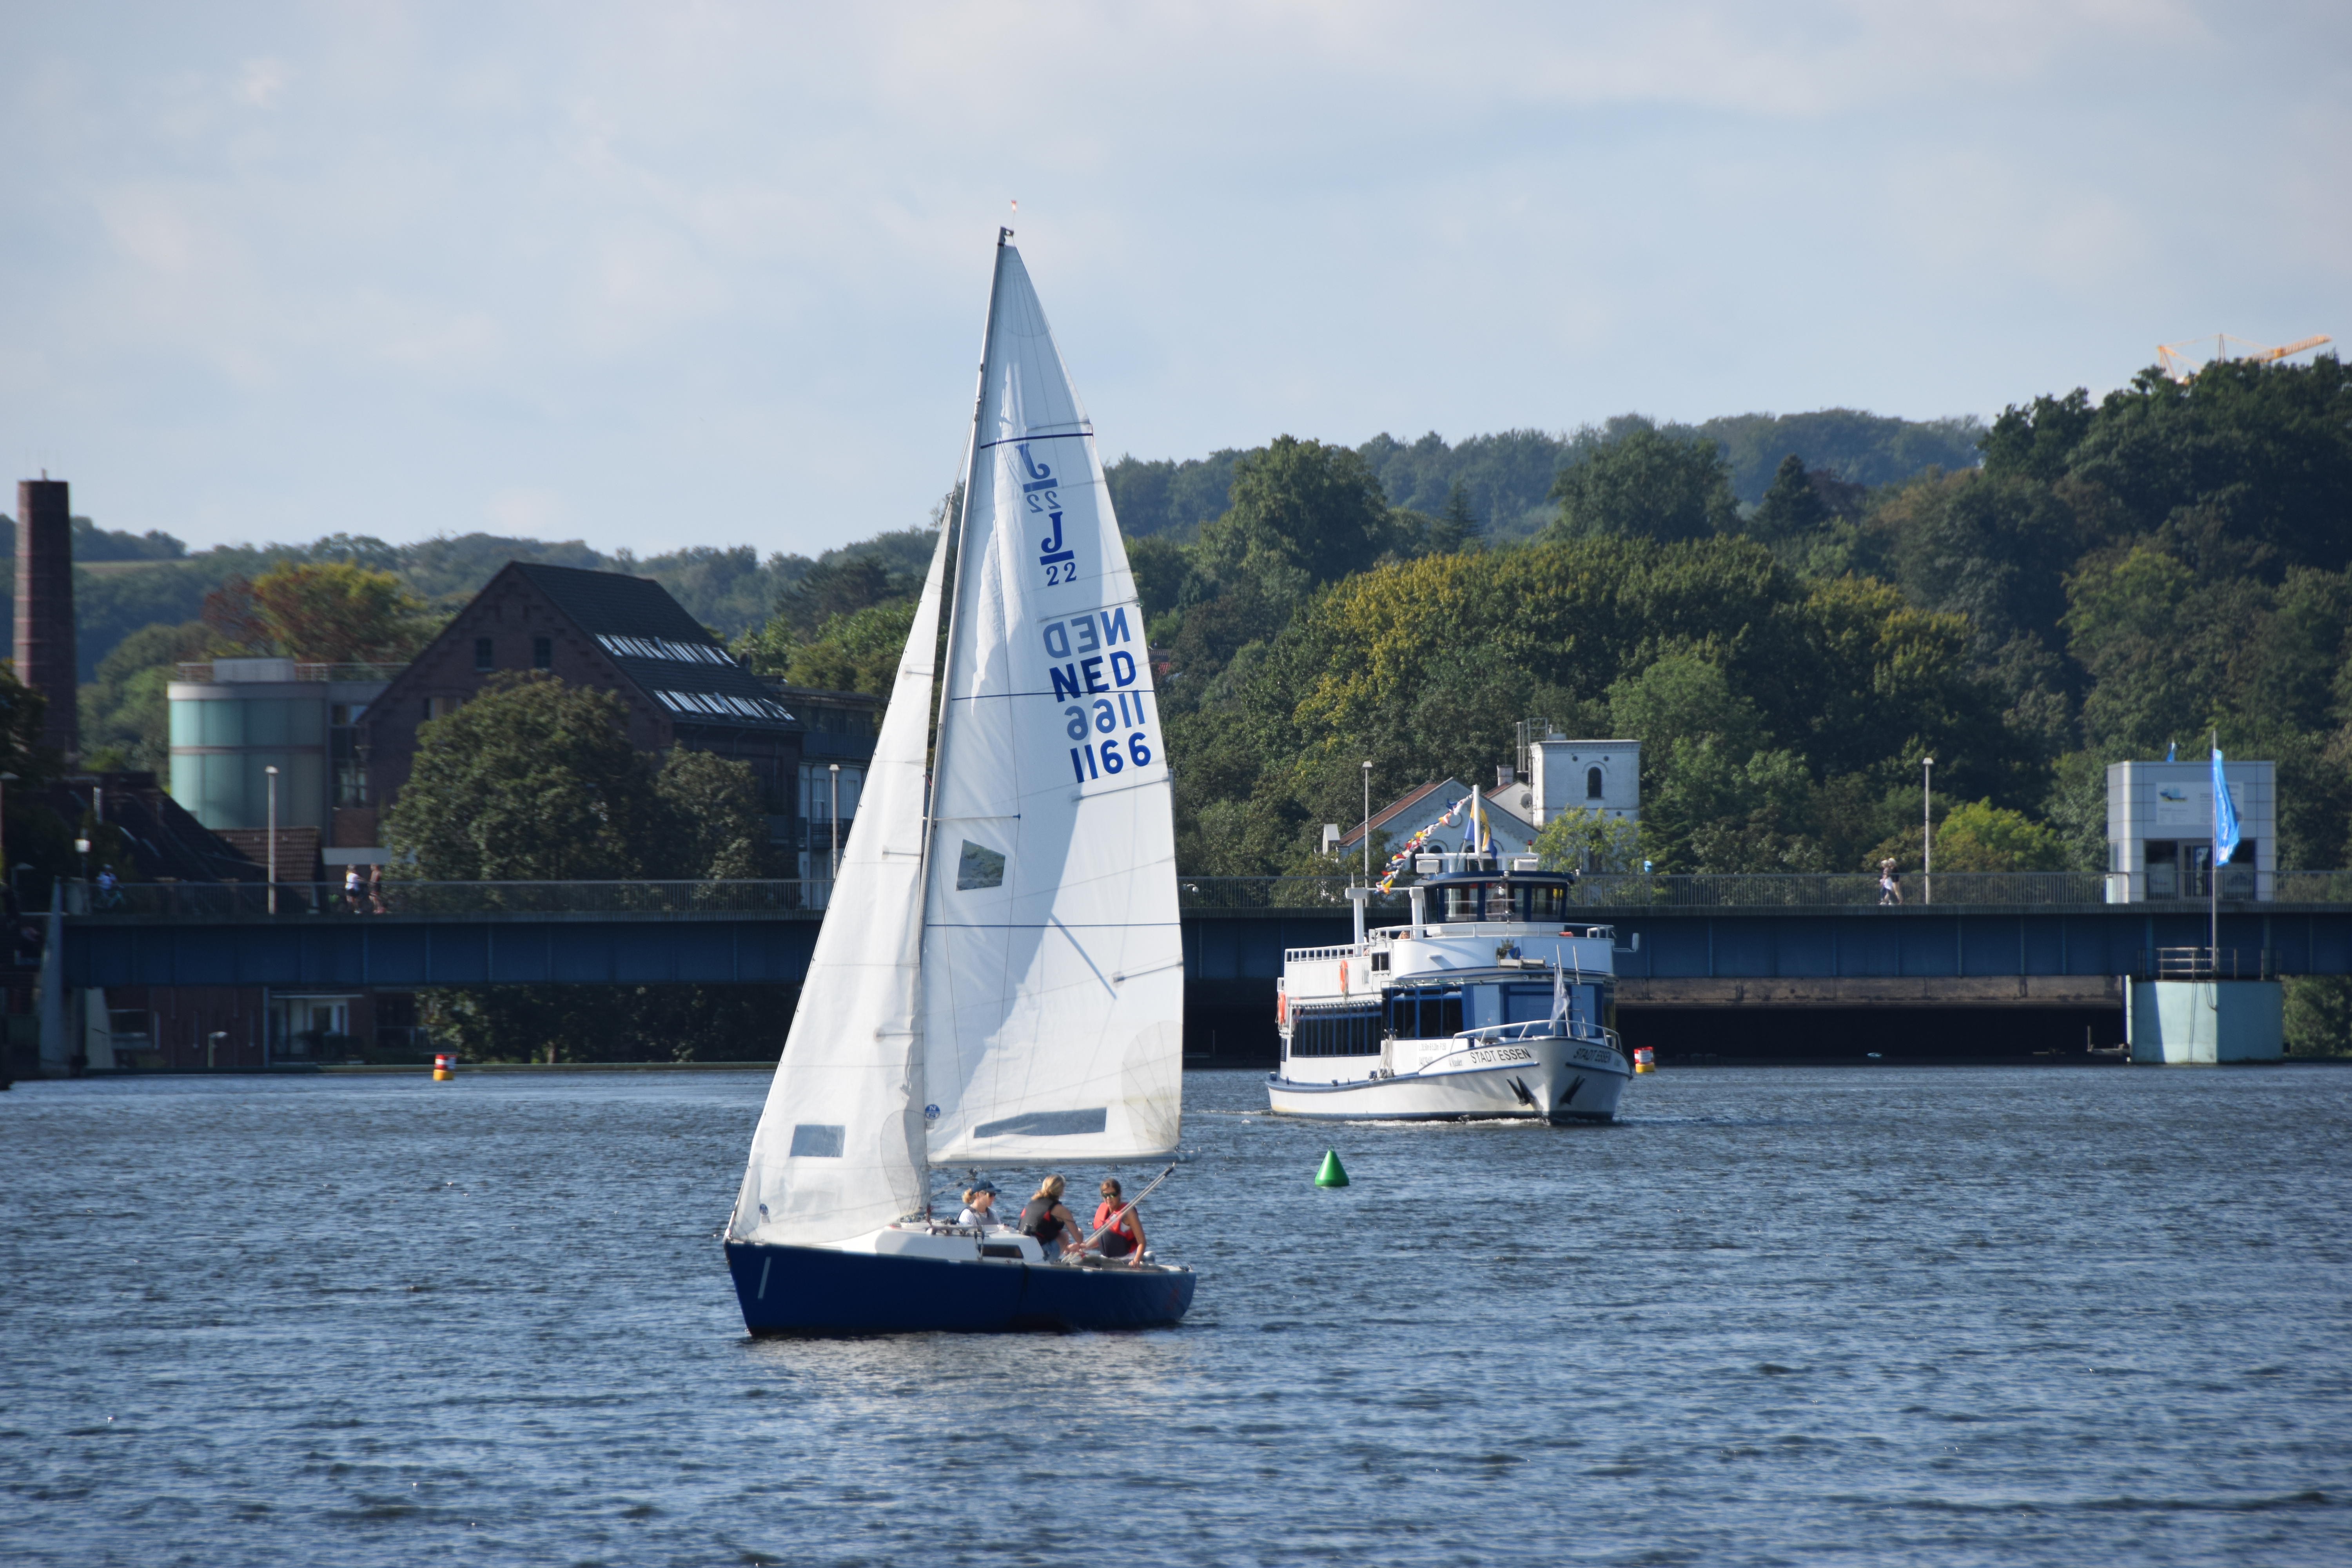
natural, water, boat, sky, cloud, watercraft, sailing, boats and boating equipment and supplies, lake, tree, vehicle, mast, windsports, sailboat, ship, city, skiff, dinghy sailing, leisure, recreation, wind, sports, water transportation, reservoir, sail, building, channel, lake district, yacht racing, sloop, surface water sports, scow, water sport, loch, sound, boating, keelboat, ocean, dinghy, tourism, sea, reflection, dhow